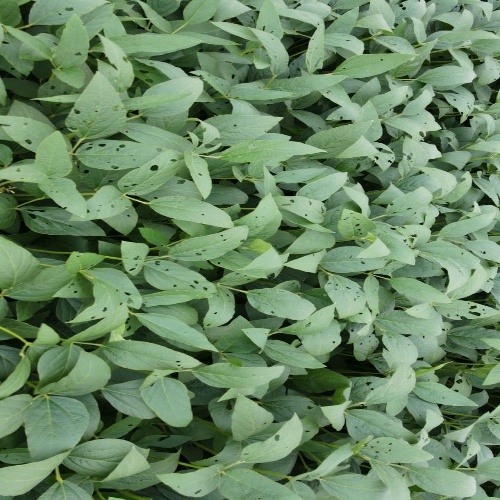
Label: Diabrotica_speciosa